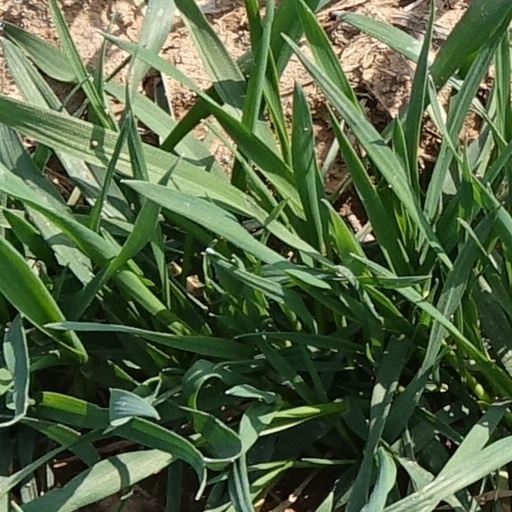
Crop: wheat